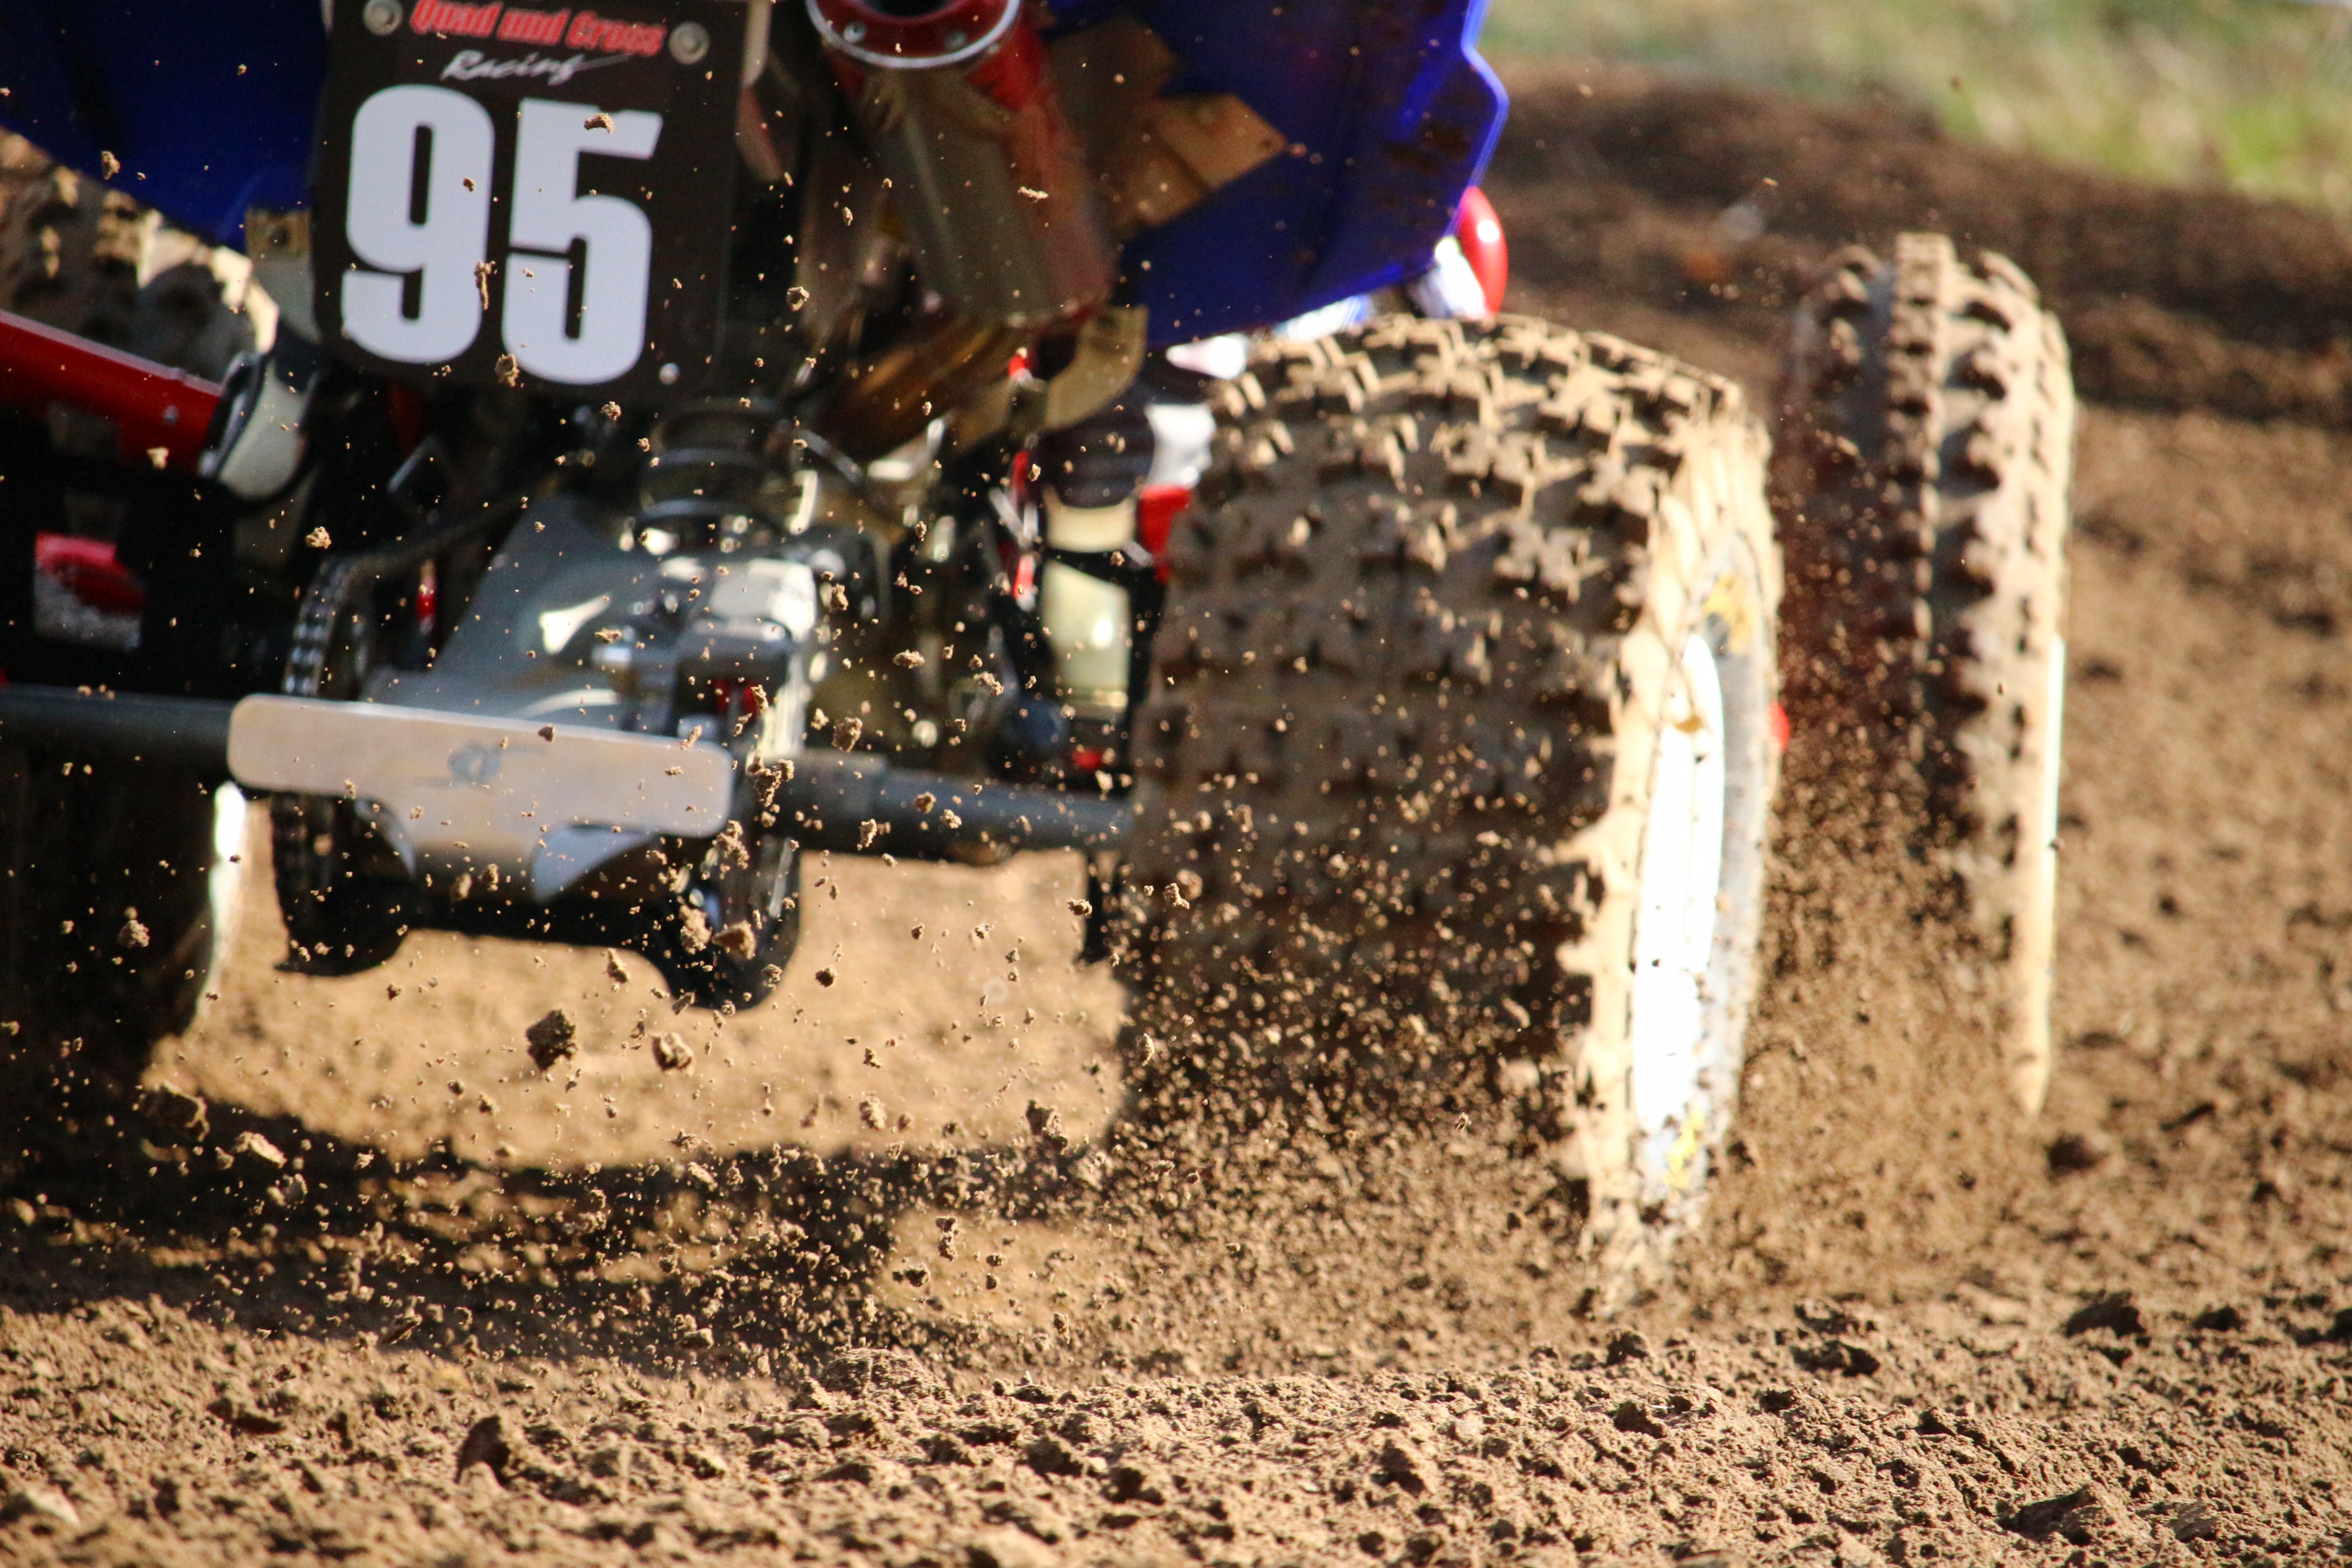
sand, vehicle, motorcycle, mud, motocross, soil, cross, race, sports, racing, race track, quad, motorsport, atv, monster truck, all terrain vehicle, off roading